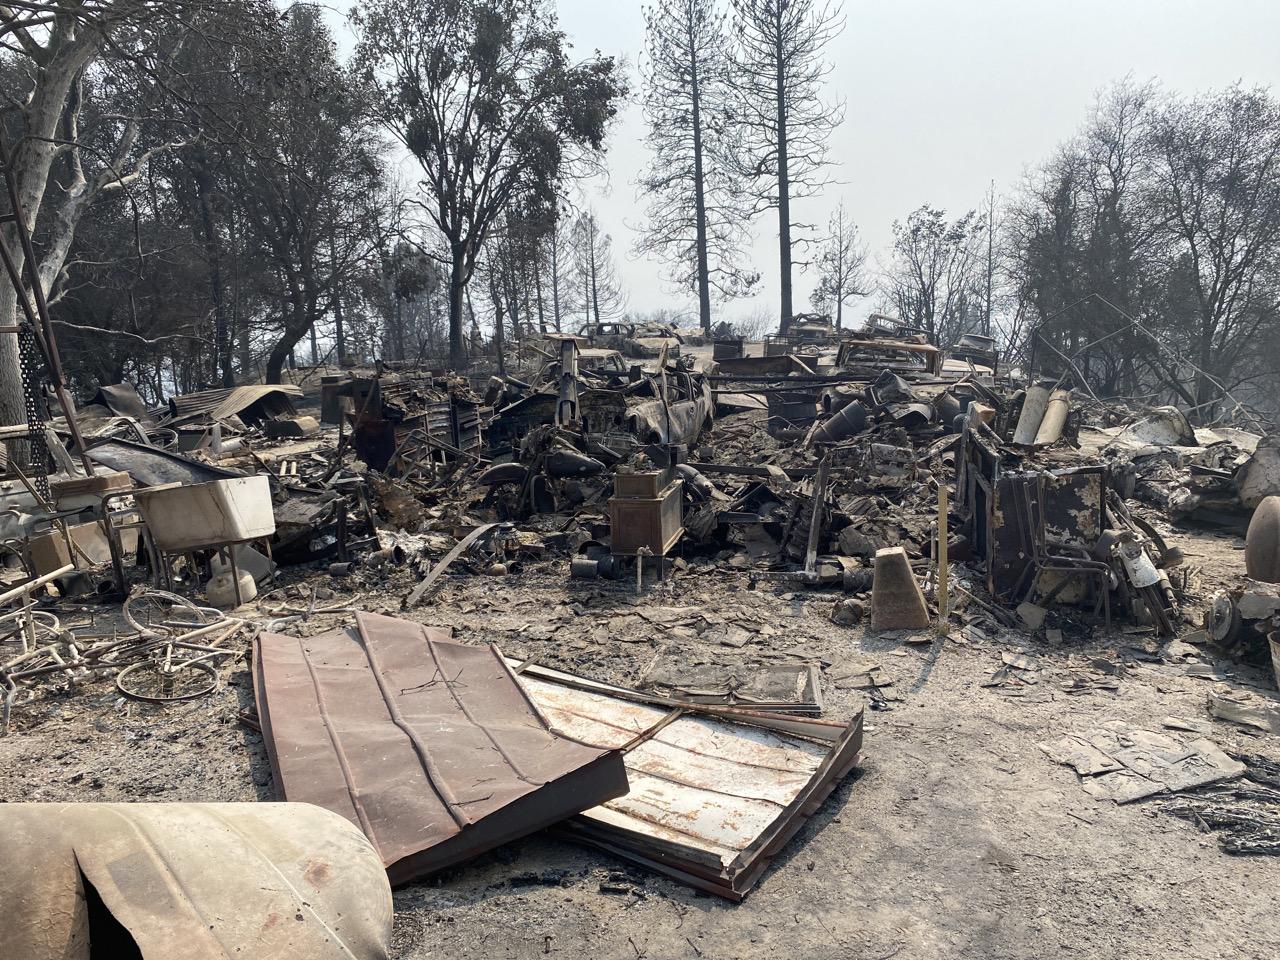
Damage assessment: destroyed